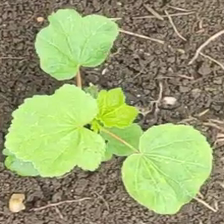
Weed species: Little_Mallow(Malva parviflora)